Cougar Helicopters

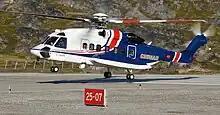
Sikorsky S-92 landing at Ilulissat Airport, Greenland

Cougar Helicopters (a VIH Aviation Group Company) is a St. John's based commercial helicopter company servicing offshore oil and gas fields off the coast of Newfoundland. Cougar has permanent facilities in St. John's and Halifax. The company is affiliated with Bristow Helicopters which has a financial stake in Cougar.